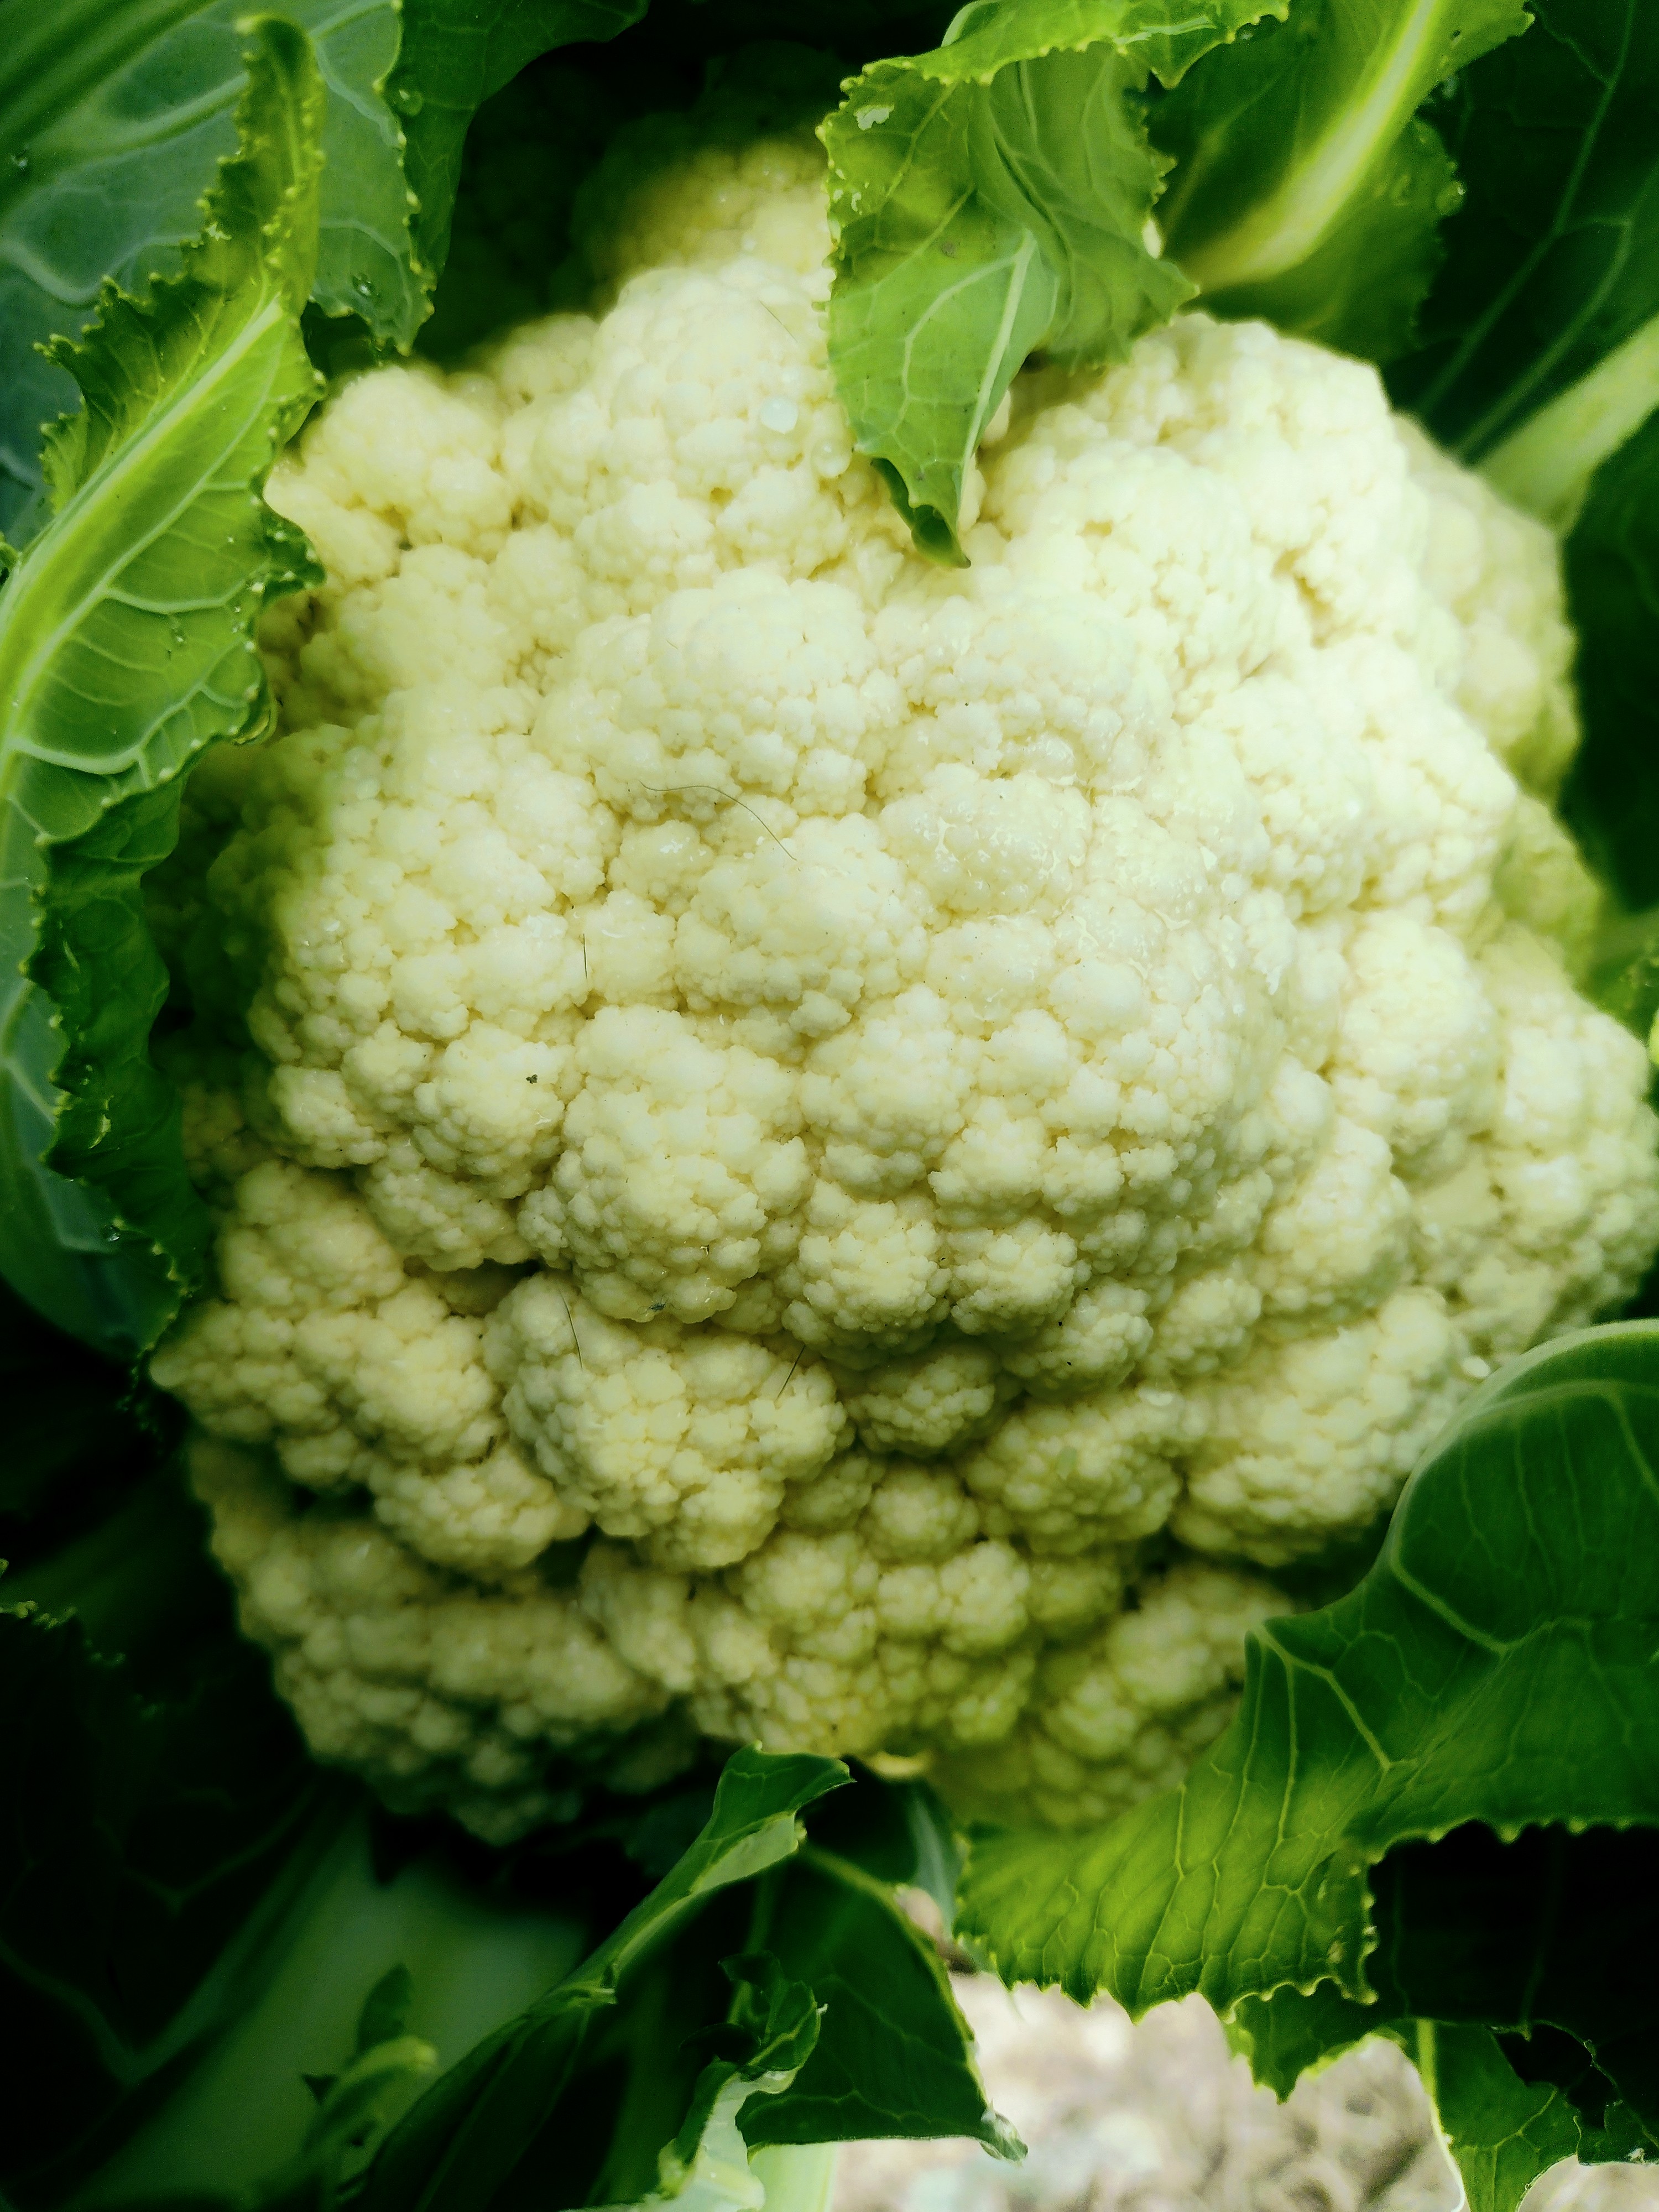
Label: No disease